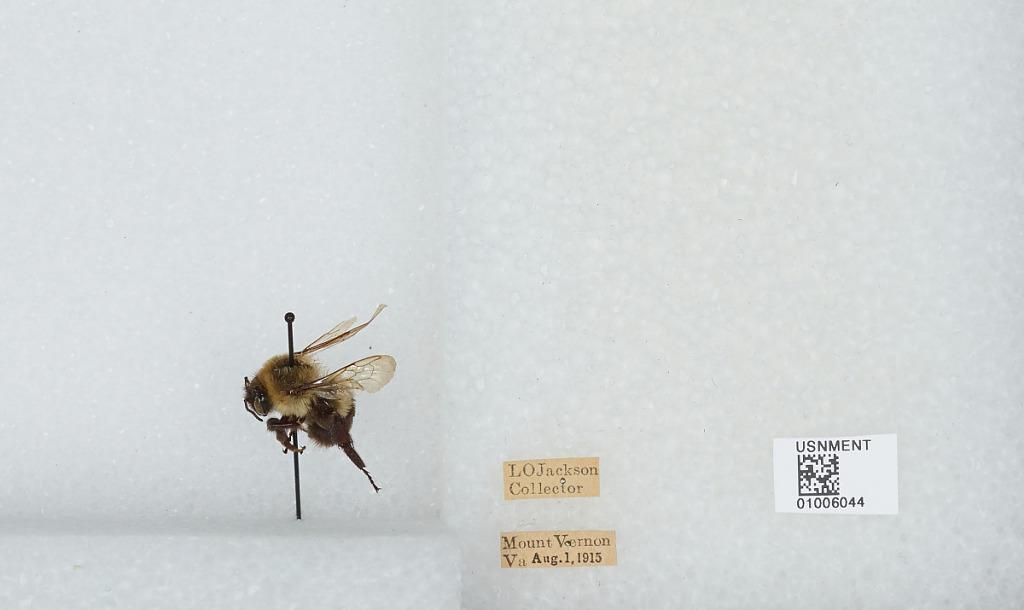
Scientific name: Bombus (Pyrobombus) impatiens Cresson
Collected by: L. Jackson
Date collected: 1915-8-1
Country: United States
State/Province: Virginia
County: Fairfax
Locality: Mount Vernon
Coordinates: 38.7353, -77.0953